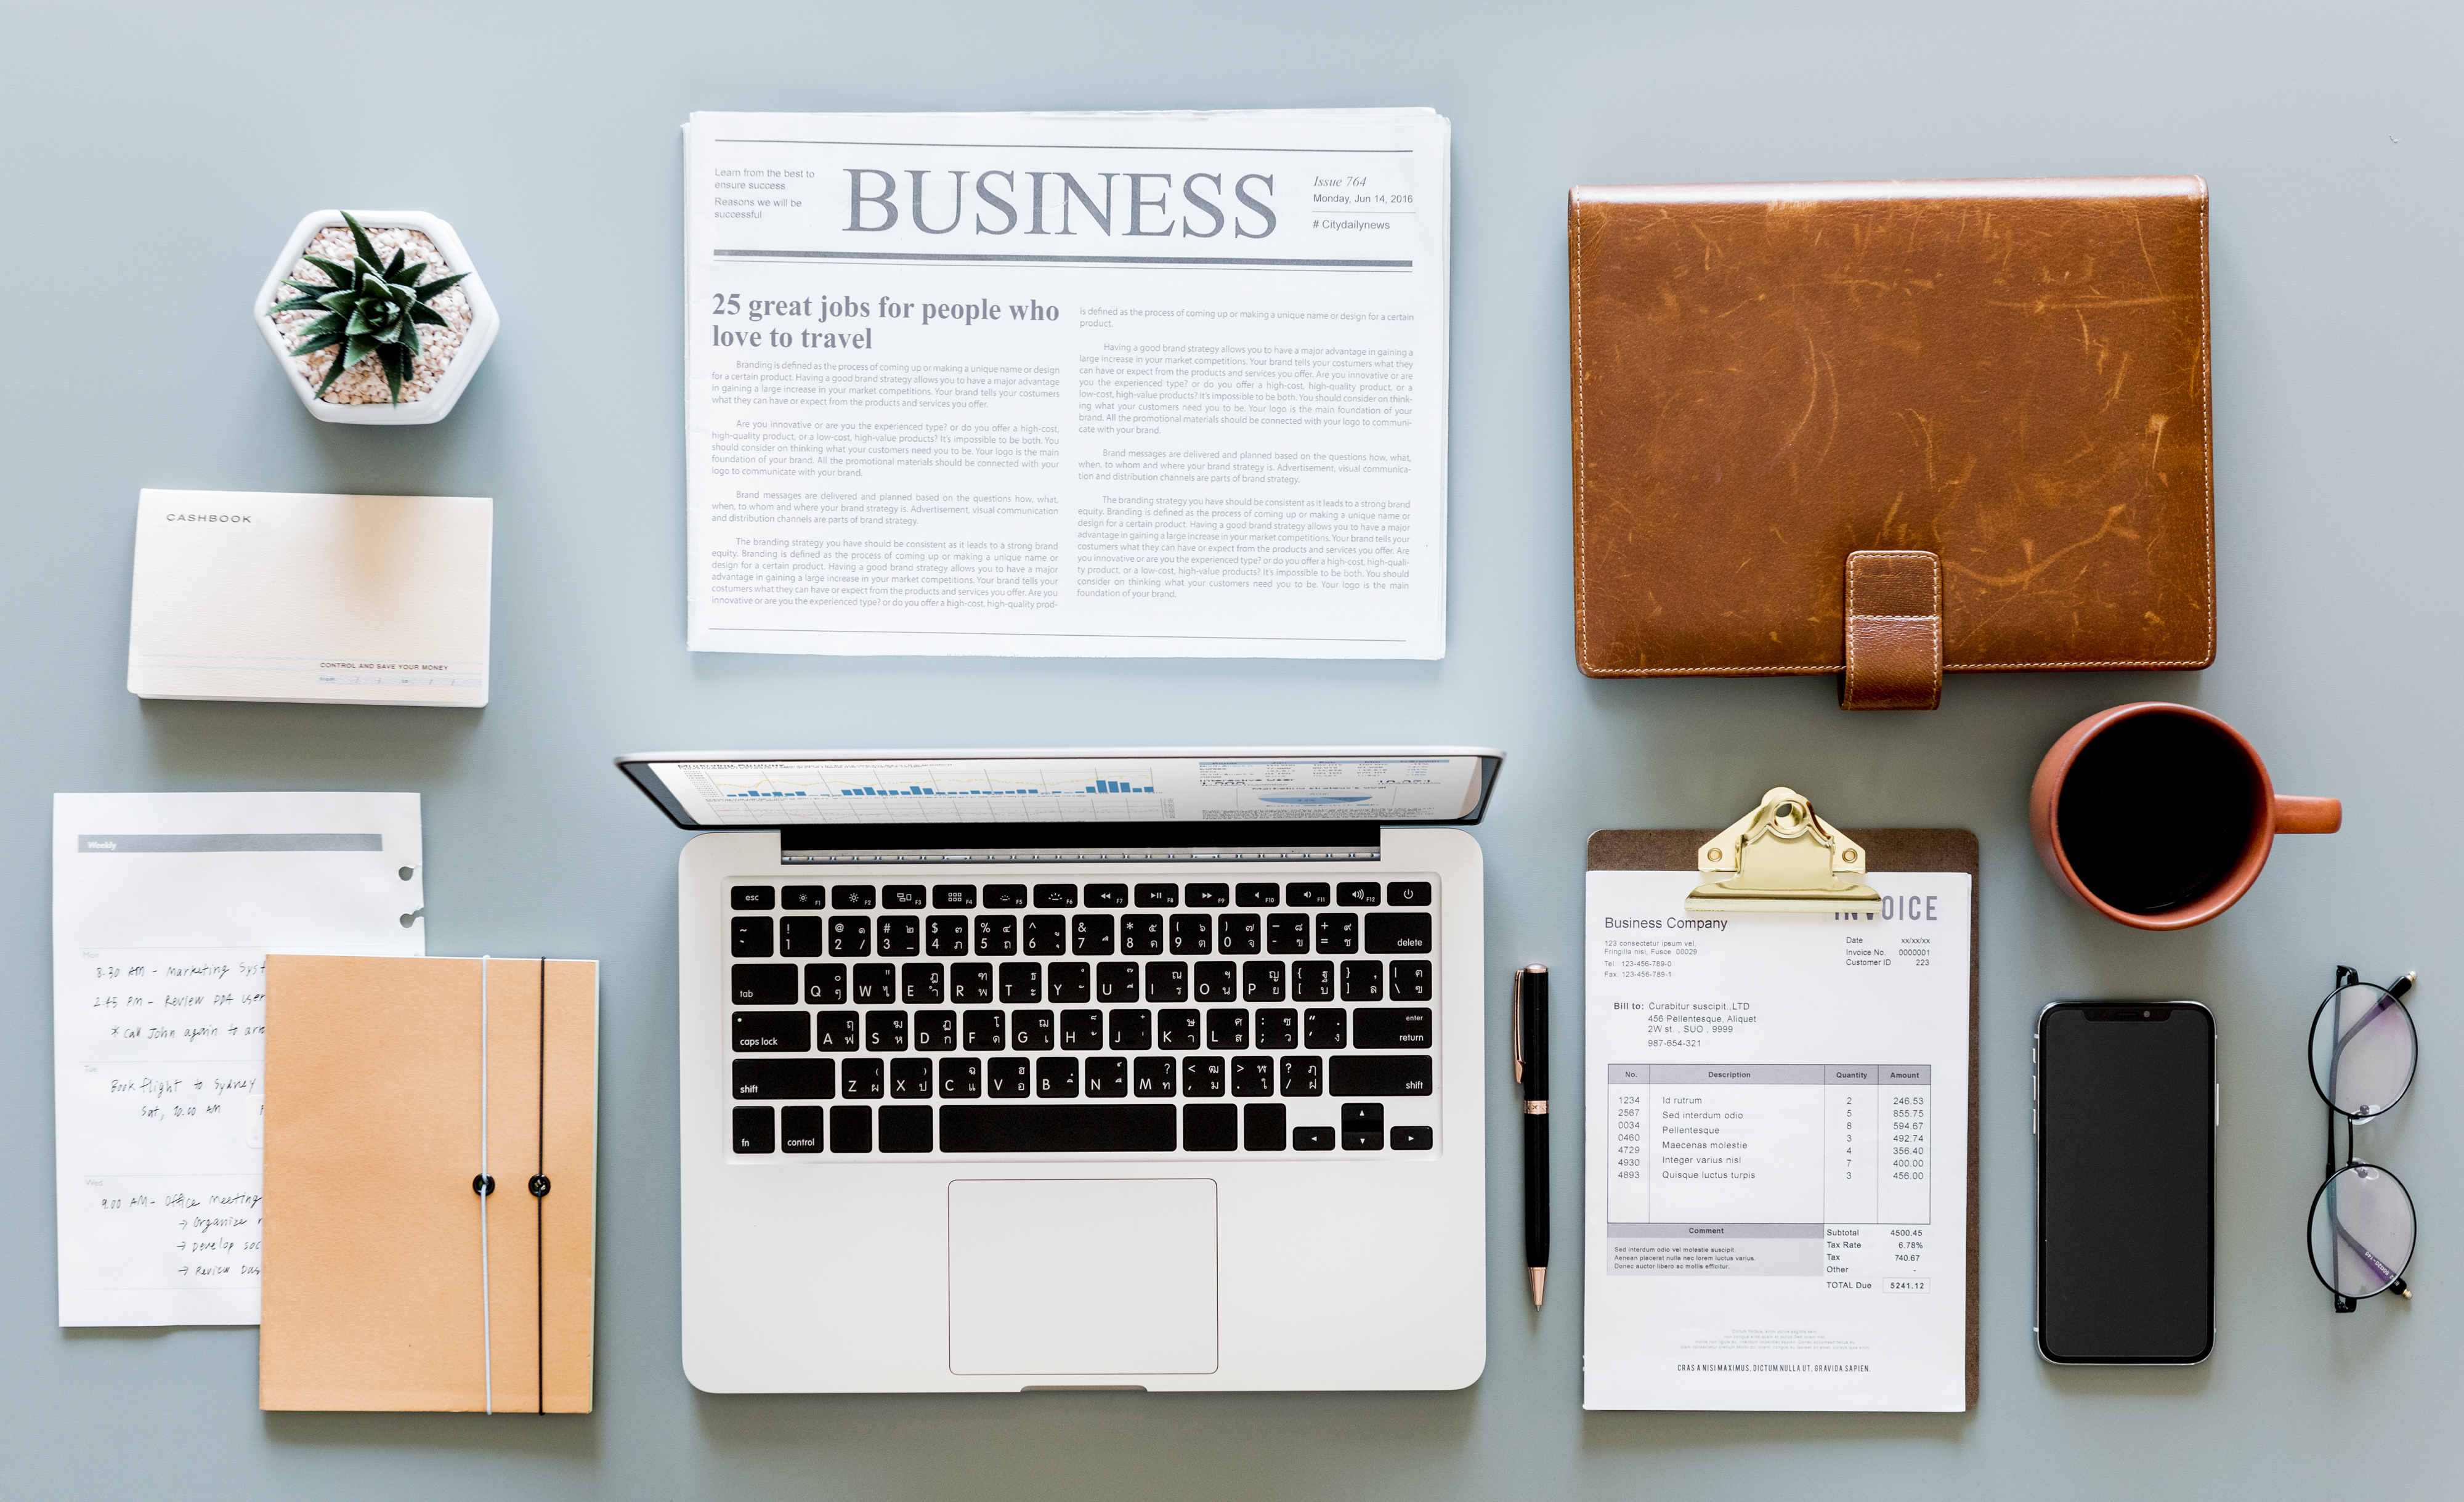
accounting, aerial, application, bankbook, business, coffee cup, computer, digital device, financial, flat lay, flatlay, flay lay, form, investment, isolated, laptop, mobile phone, mug, nobody, notebook, objects, office, papers, passbook, pen, product, brand, font